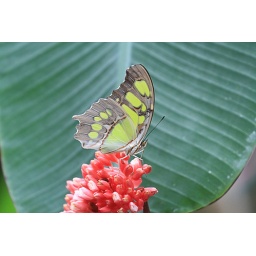
A Malachite resting on one of the flowers in the green house at Wisley Gardens